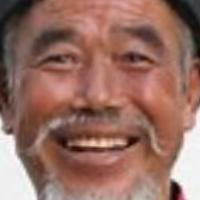
Age group: age 56-65